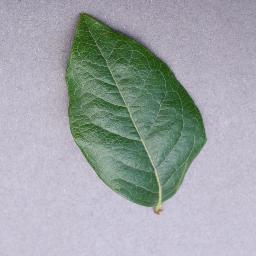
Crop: blueberry
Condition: healthy